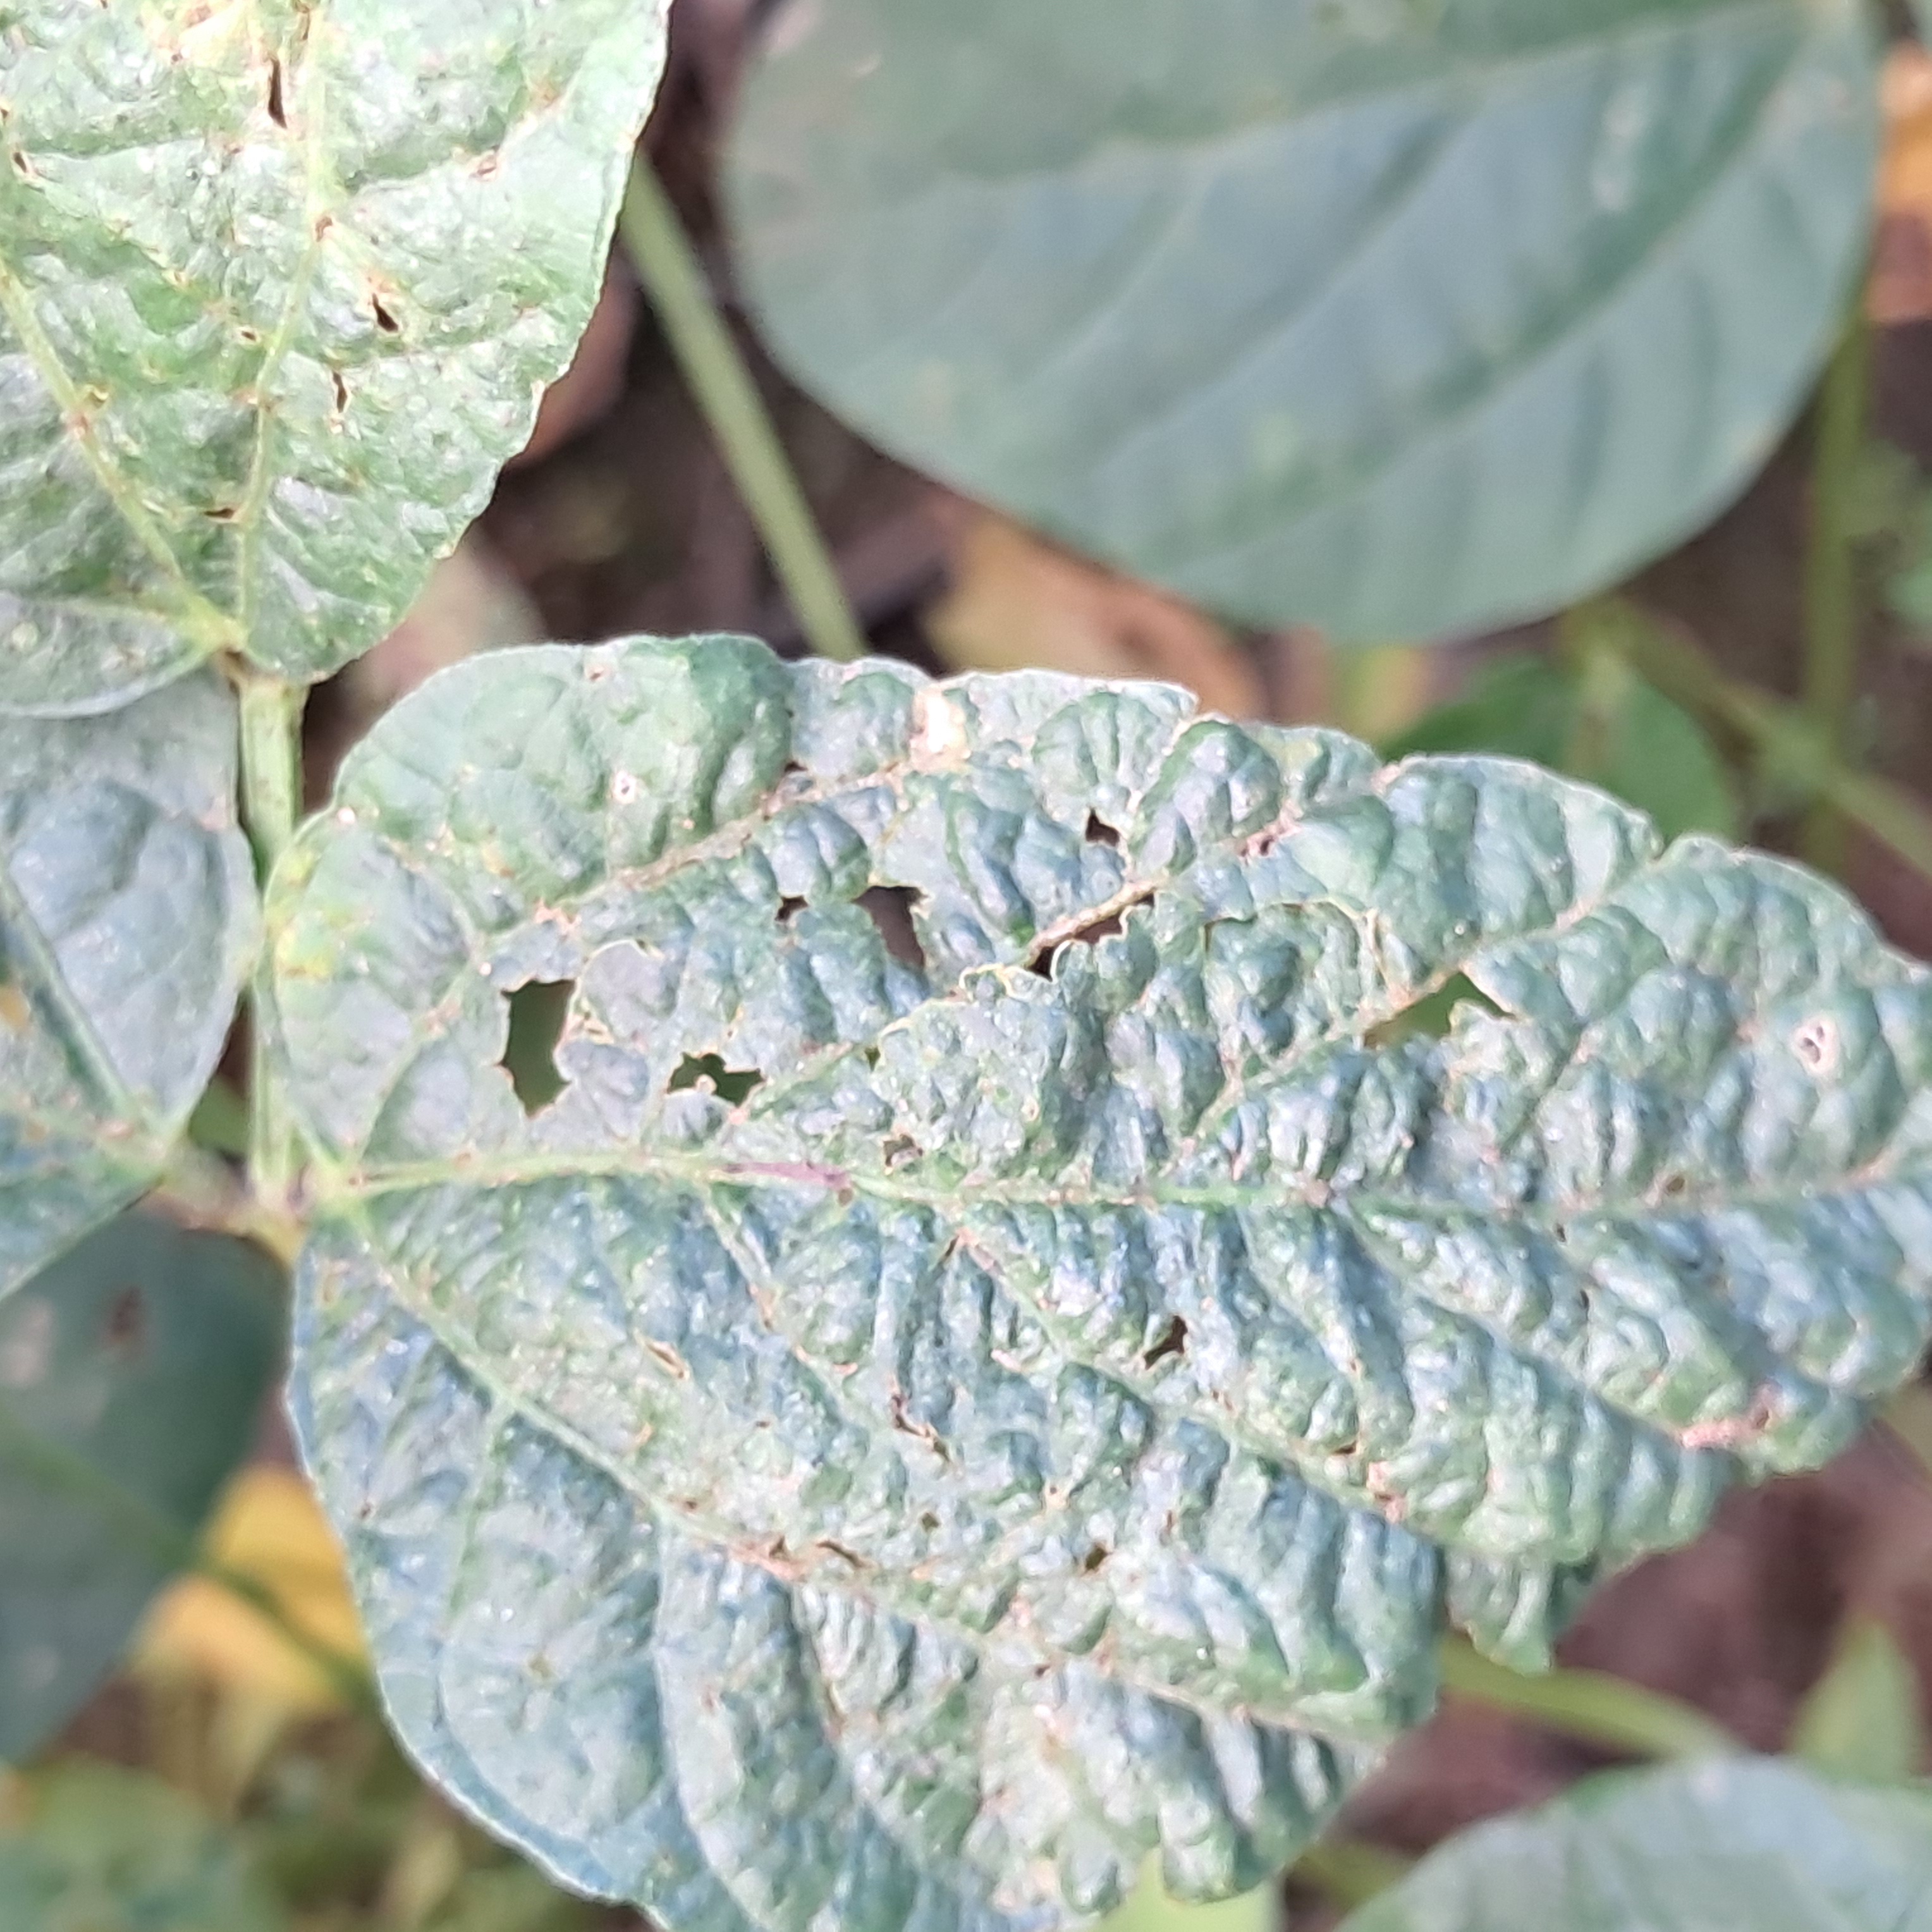
Label: Mosaic